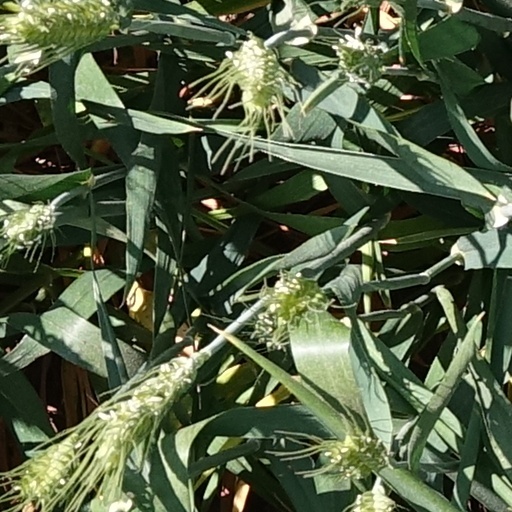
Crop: wheat